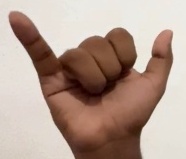
ASL sign: Y